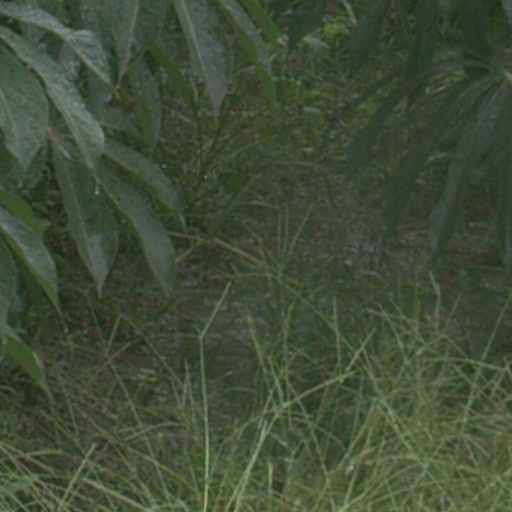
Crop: cassava